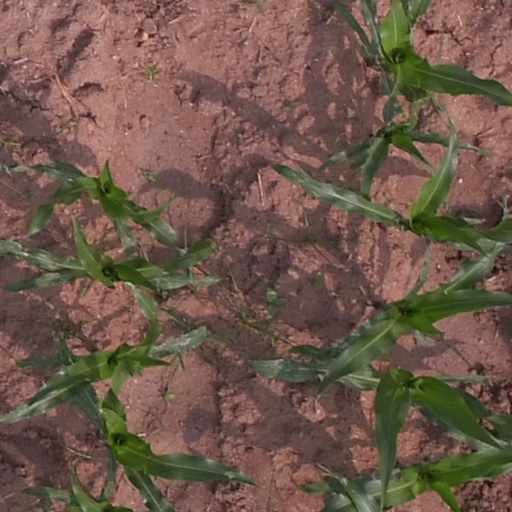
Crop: maize; corn